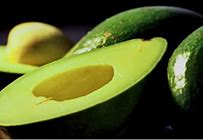
Label: Avocado